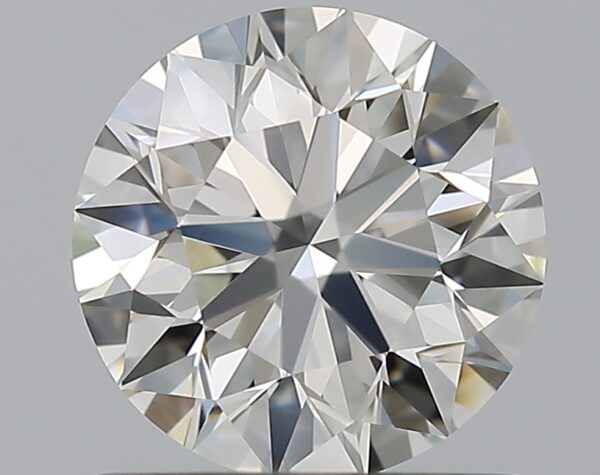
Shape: round
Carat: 1.01
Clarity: VVS1
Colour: I
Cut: EX
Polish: EX
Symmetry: EX
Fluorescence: N
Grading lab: GIA
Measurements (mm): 6.35 x 6.39 x 4